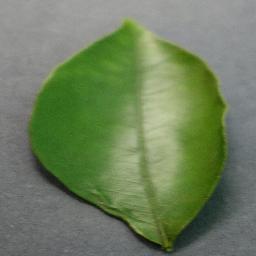
Label: Orange___Haunglongbing_(Citrus_greening)